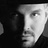
Emotion: neutral